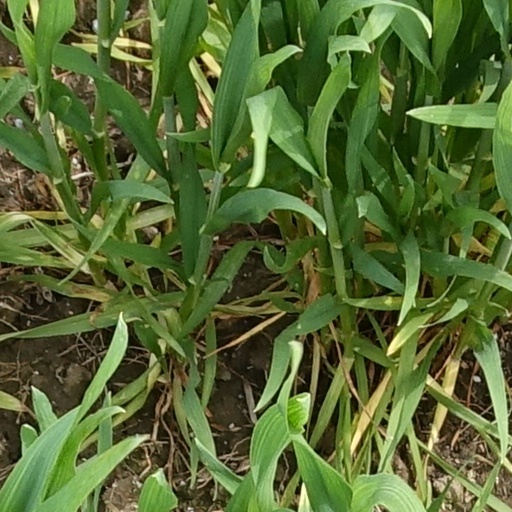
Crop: wheat